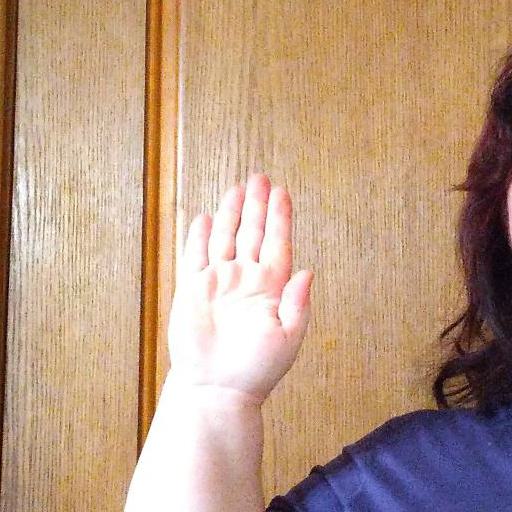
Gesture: stop